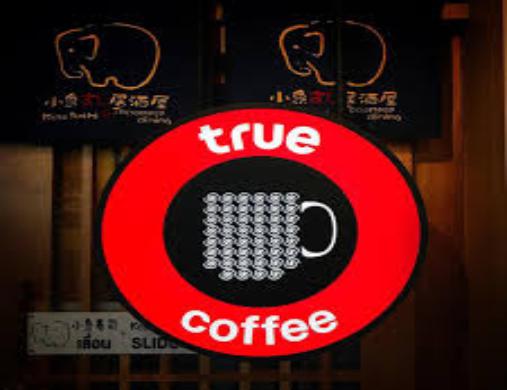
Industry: Food